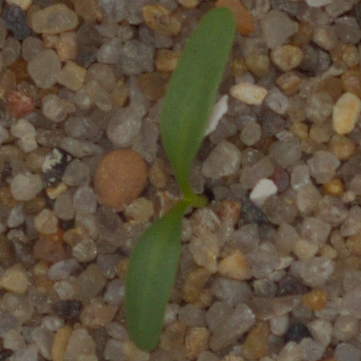
Label: sugar_beet